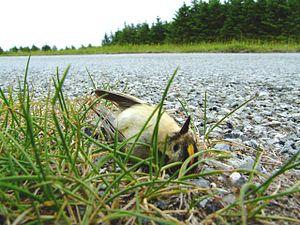
La fragmentation des forêts désigne toutes les formes de fragmentation des habitats naturels forestiers.